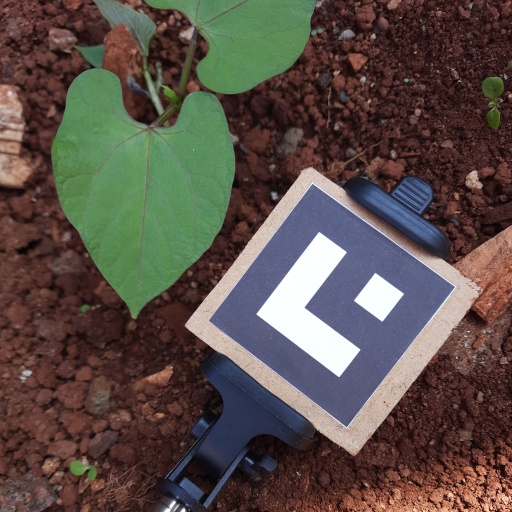
Observations: wavy surface, no eating holes, under shade